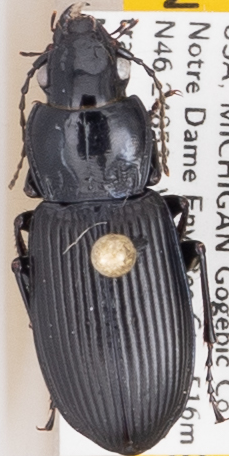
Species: Pterostichus melanarius melanarius
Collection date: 2021-08-11
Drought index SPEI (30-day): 0.142
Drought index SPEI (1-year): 0.272
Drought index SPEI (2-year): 1.28